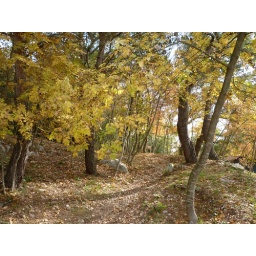
The whole family, little forest friends included, had a delightfall walk in the yellow forest. Autumn is beautiful !